List of motifs on banknotes

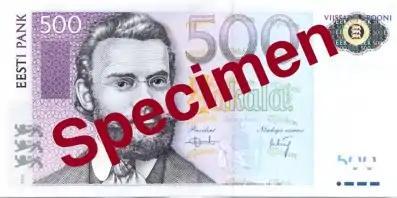
Carl Robert Jakobson on the obverse side of the 500 EEK banknote.

The former currency of Estonia was the Estonian kroon (EEK). The motifs used are: